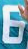
Number: 6